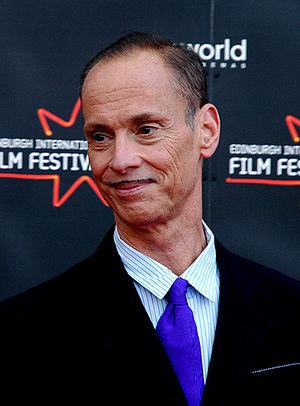
Excision est un film d'horreur psychologique américain de Richard Bates Jr., sorti en 2012. C'est l'adaptation en long-métrage d'un court métrage du même réalisateur, sorti en 2008. Réalisé avec un budget minimal, il n'a eu qu'une sortie en salles limitée et s'est surtout fait remarquer dans des festivals de films d'épouvante.